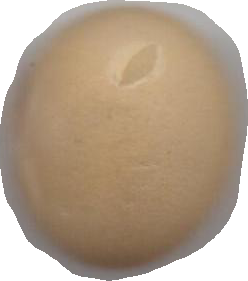
Variety: Dega